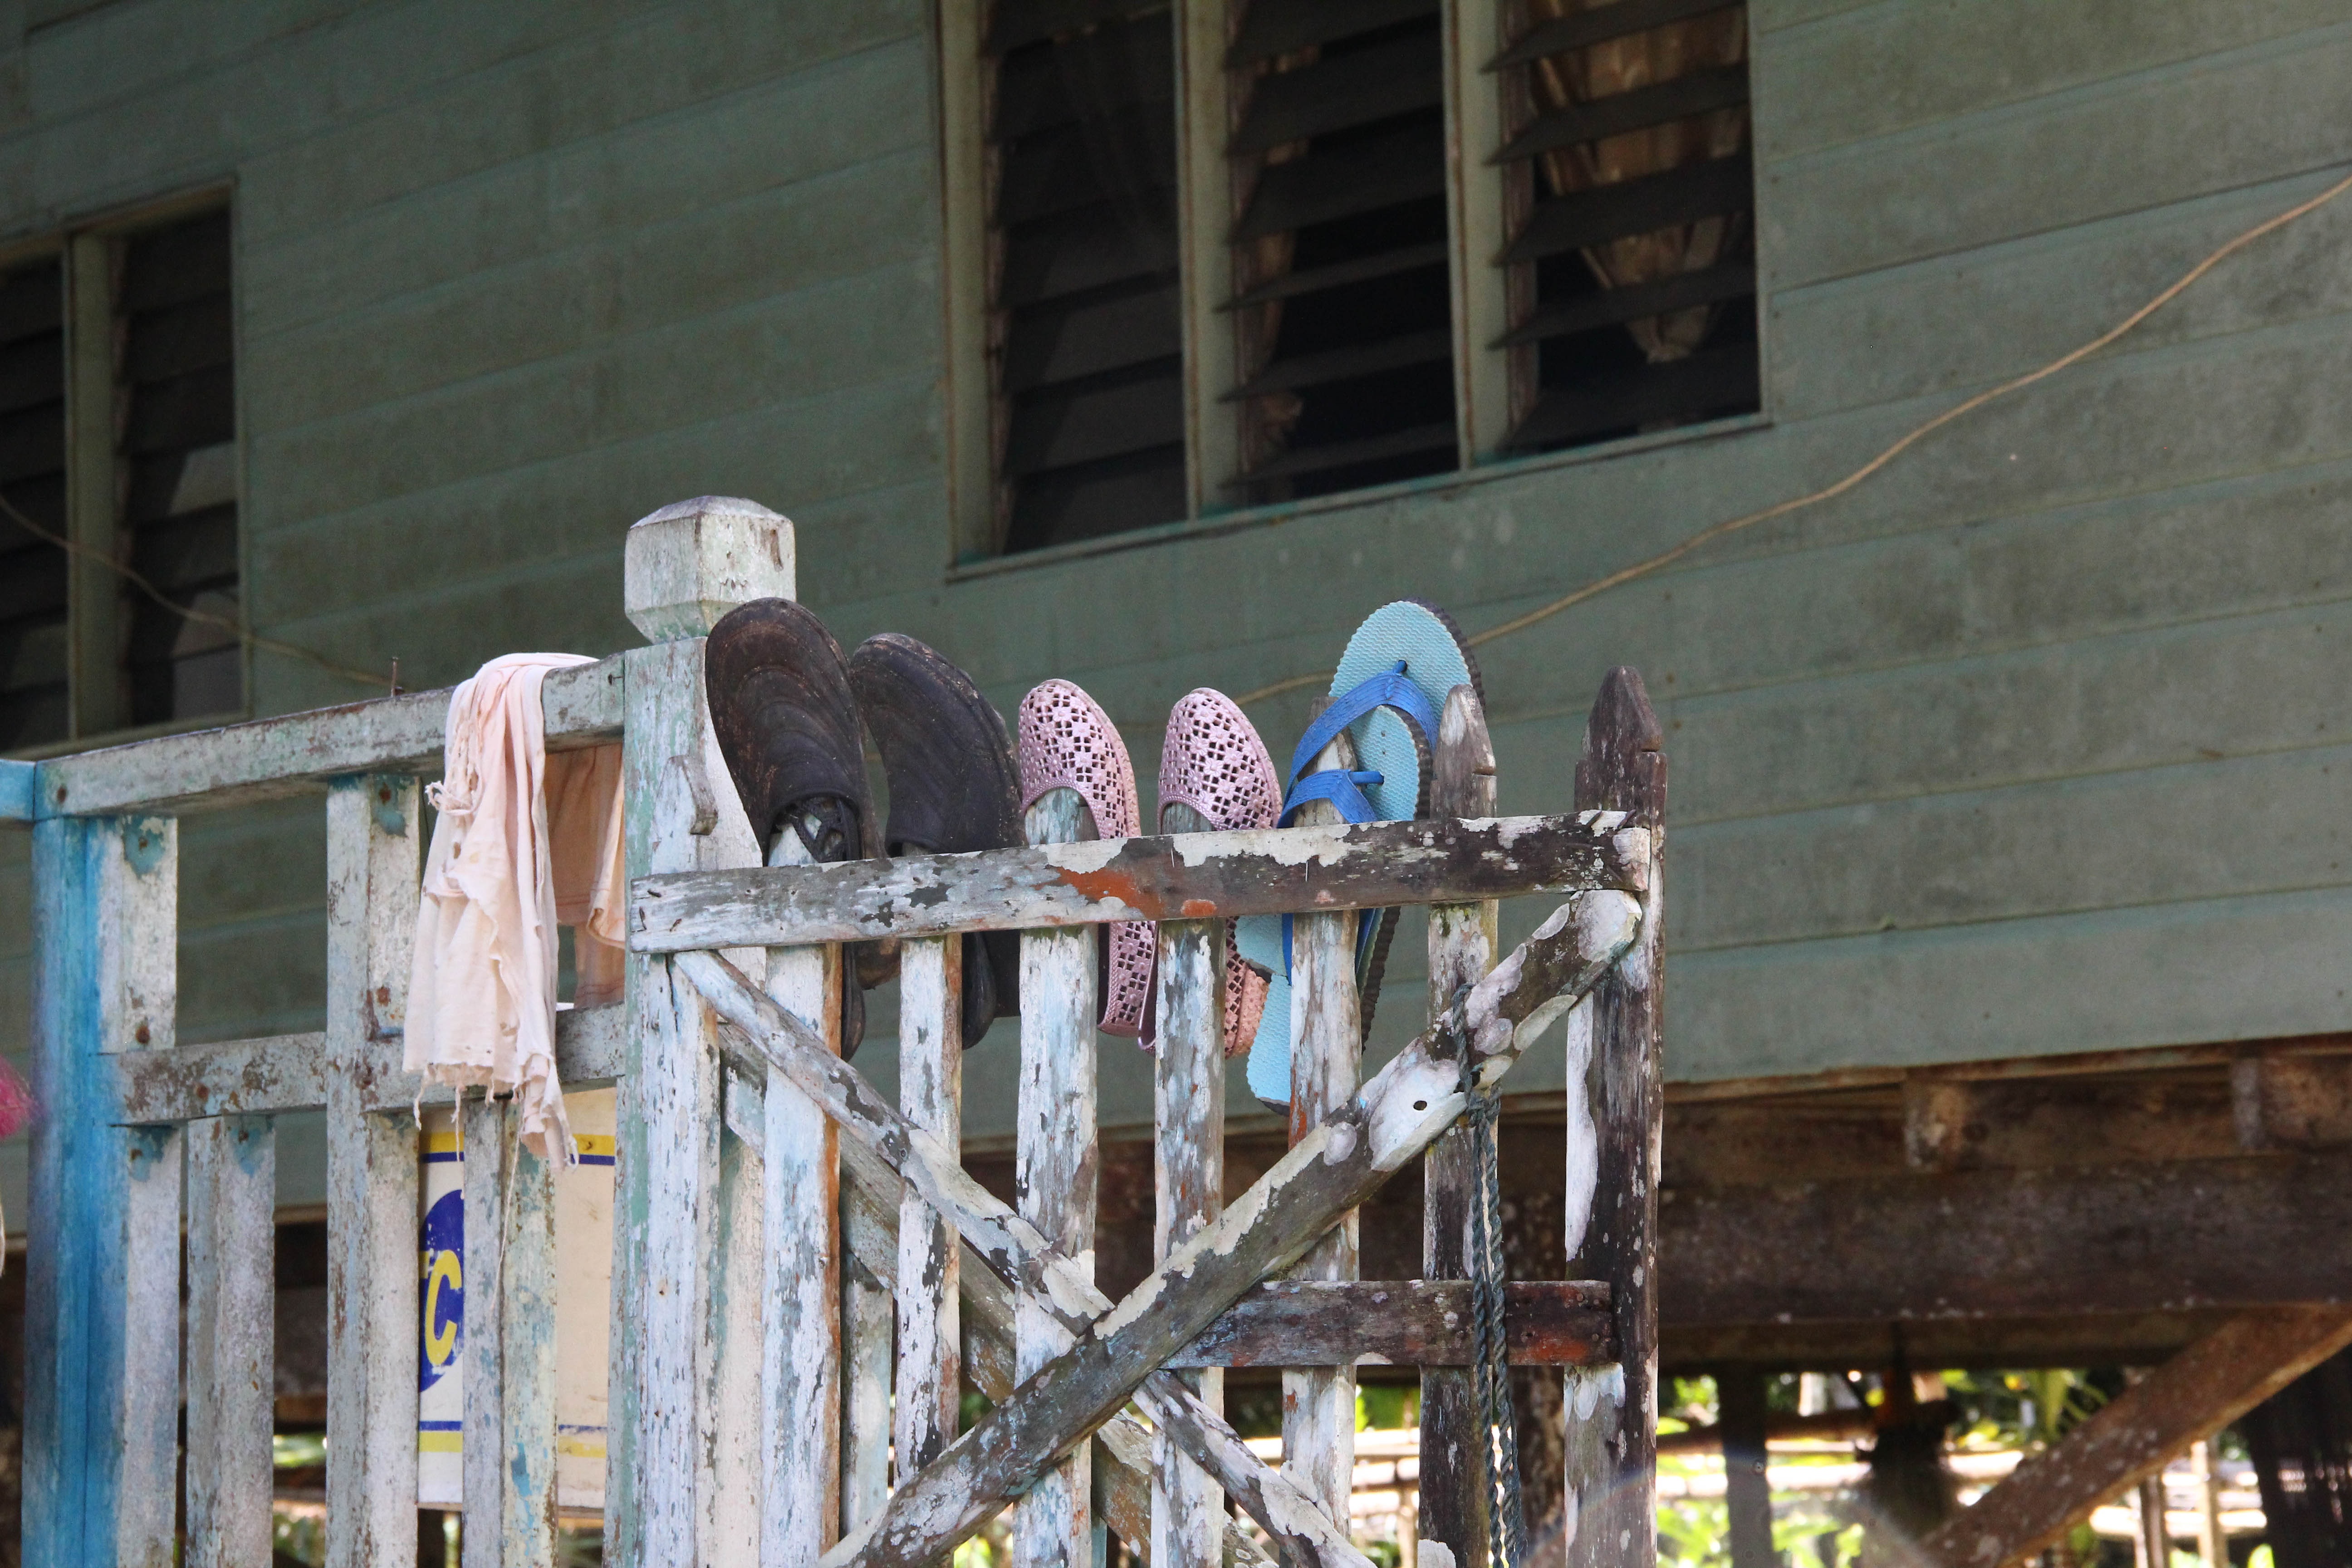
street, wall, together, shoes, art, regulation, urban area